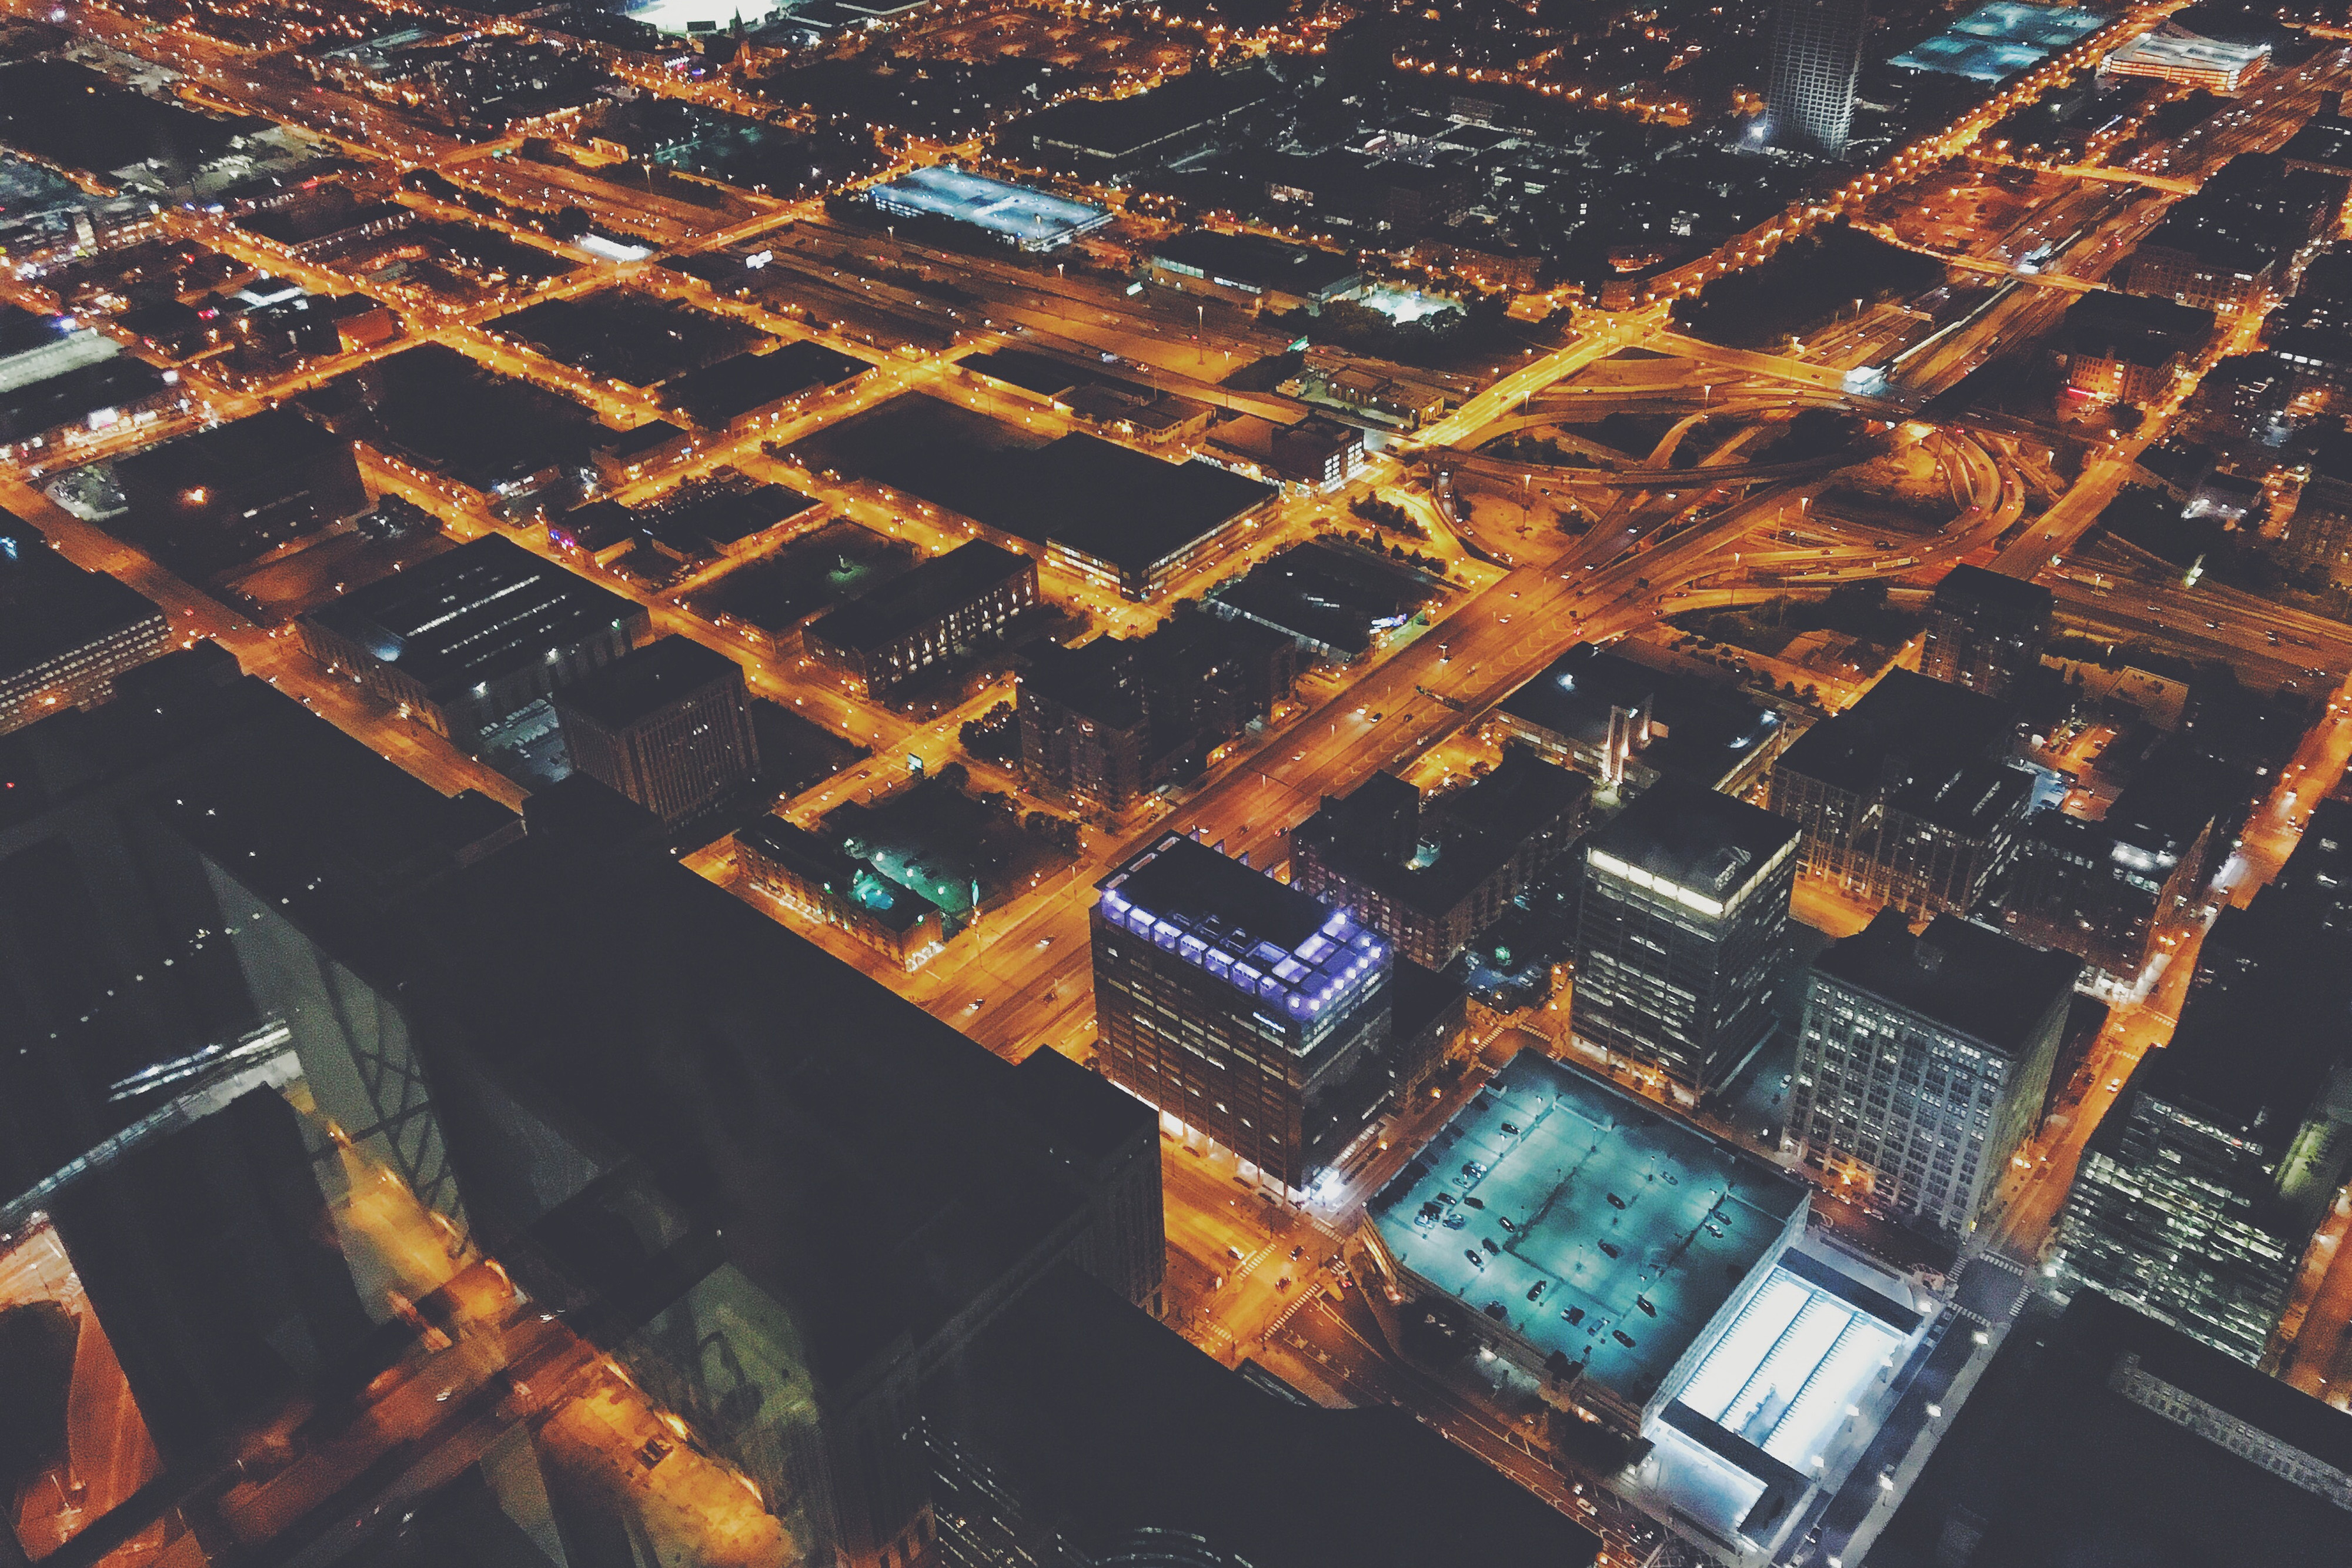
aerial photography, metropolitan area, urban area, bird's eye view, city, metropolis, cityscape, residential area, human settlement, suburb, urban design, landscape, architecture, sky, photography, night, downtown, mixed use, building, space, skyscraper, metal